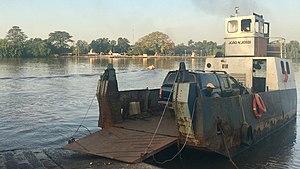
Farim est une ville du Guinée-Bissau. Lors de l'estimation de 2008, il y avait 6 405 habitants.